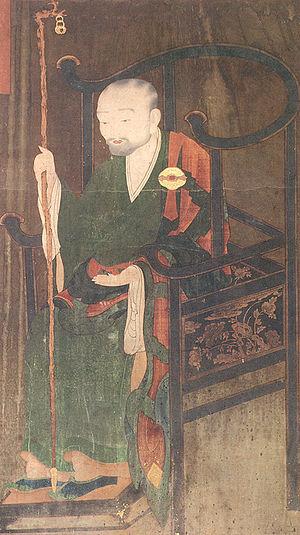
Bojo Jinul, souvent appelé uniquement Jinul ou Chinul, est un moine bouddhiste coréen de l'époque Goryeo, considéré comme la figure la plus influente dans la formation du bouddhisme son coréen. Il est reconnu comme le fondateur de l'ordre Jogye après avoir unifié les diverses sectes du bouddhisme coréen.